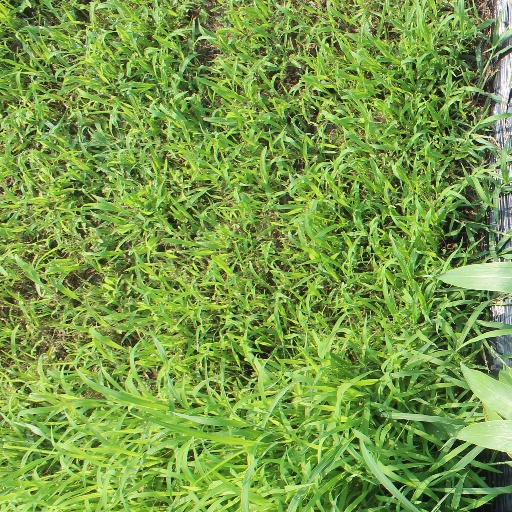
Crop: sorghum